Amadou Gallo Fall

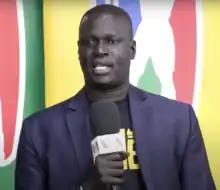
Amadou Gallo Fall

Amadou Gallo Fall (born December 11 1963) is a Senegalese-American basketball executive.